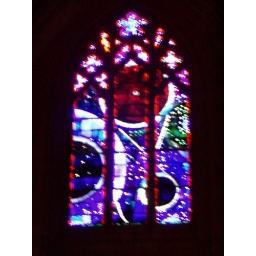
NASA stained glass (w/ moon rock in center) sorry its blurry